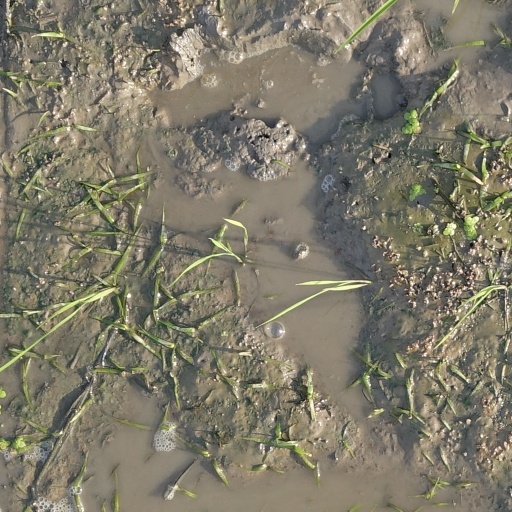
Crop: rice